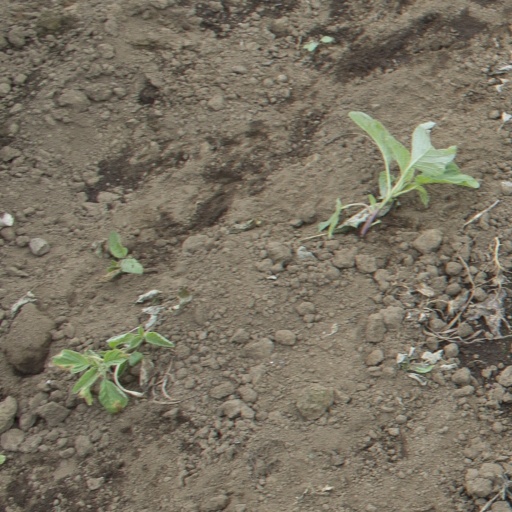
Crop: soybean